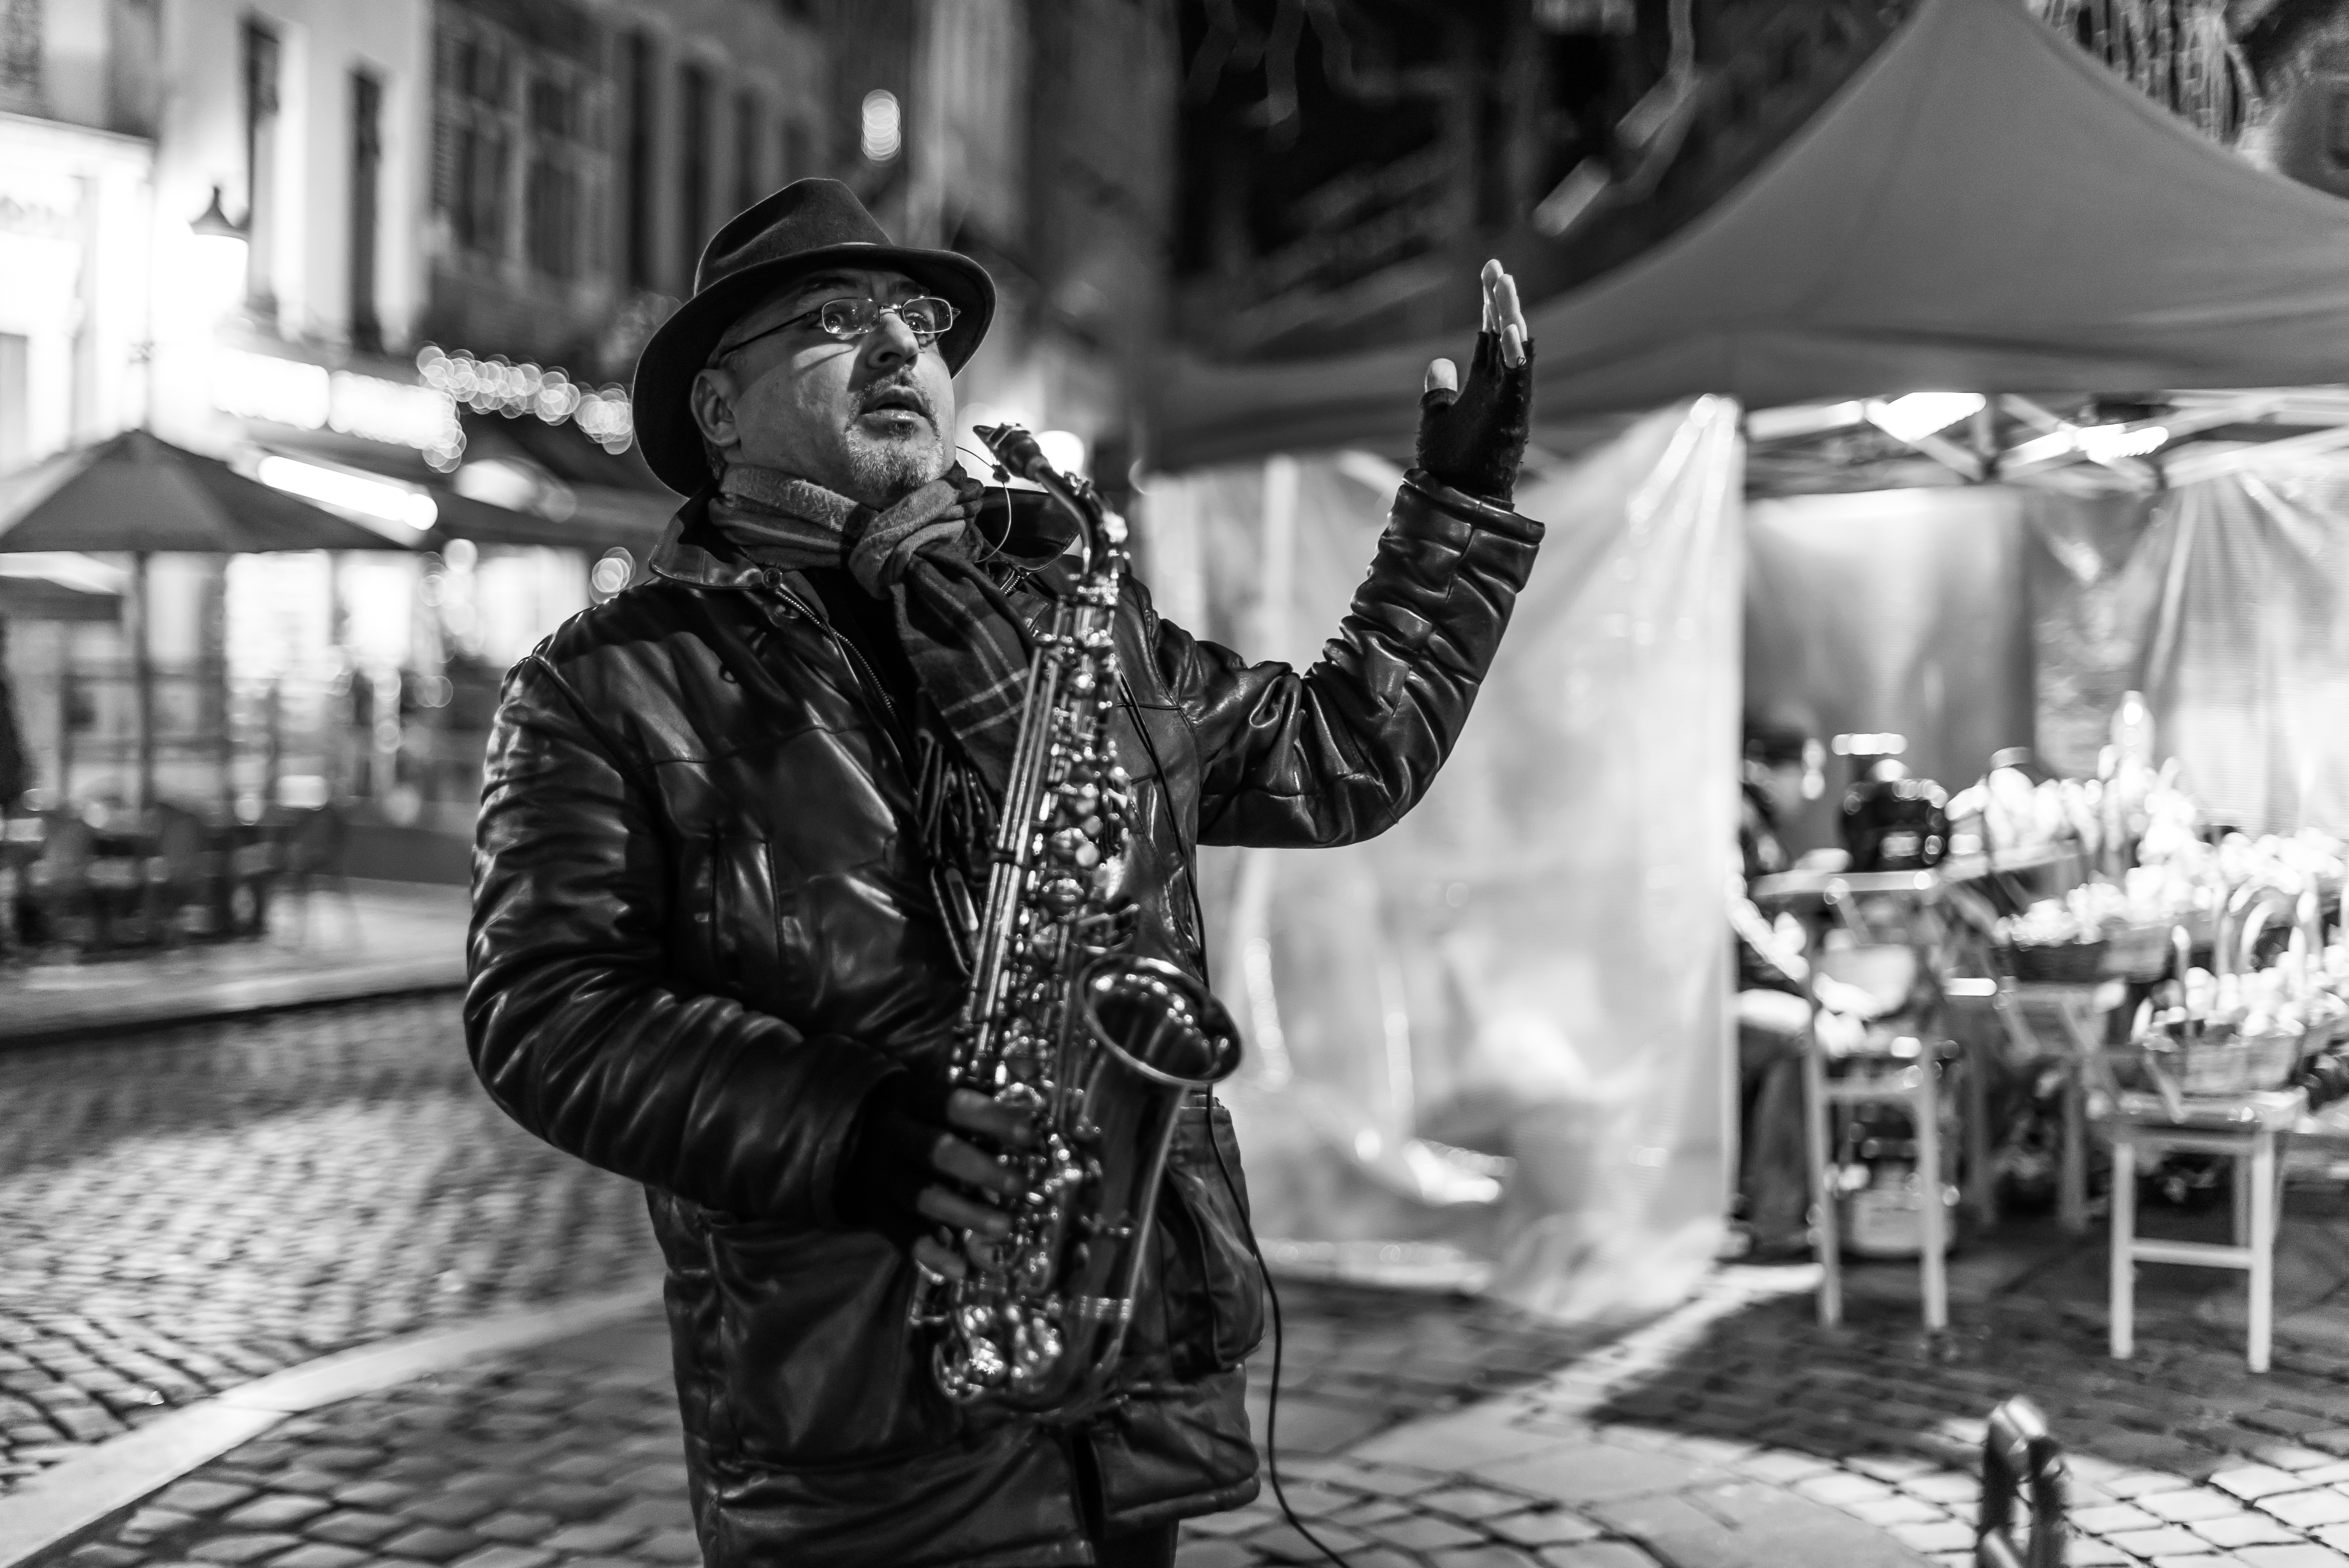
black and white, road, street, photography, black, monochrome, infrastructure, photograph, monochrome photography